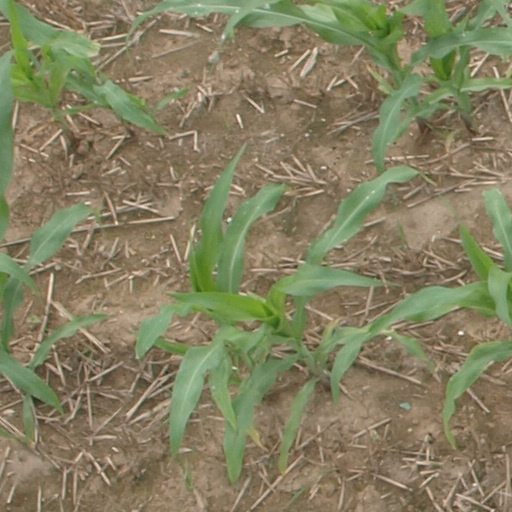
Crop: maize; corn